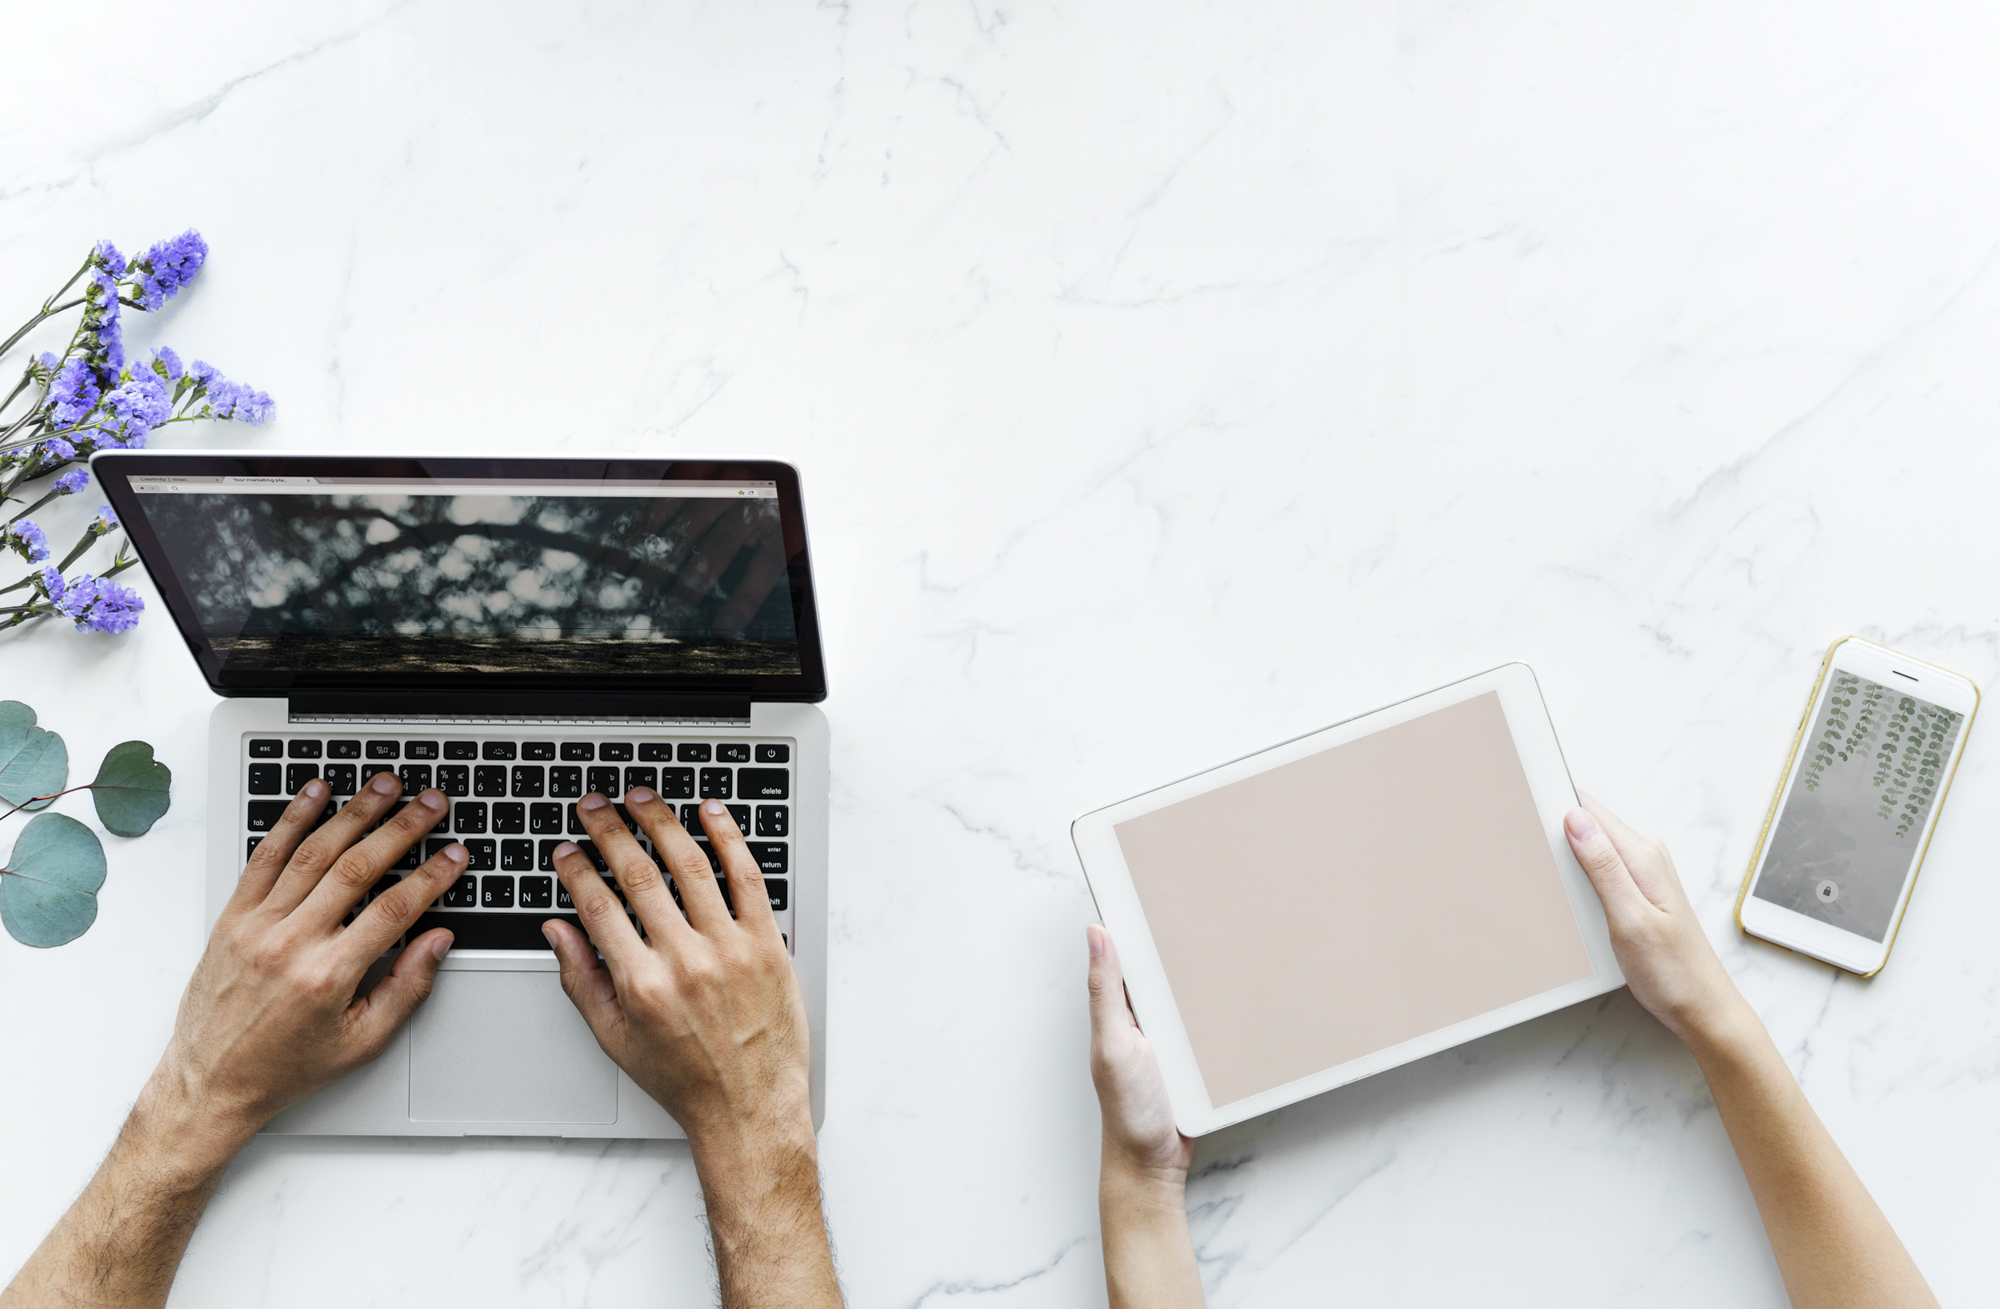
aerial, background, blog, blogger, browsing, business, cafe, communication, computer, product, product design, gadget, electronic device, electronics, technology